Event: Nepal Earthquake
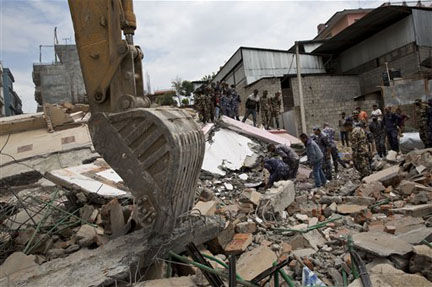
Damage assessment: damage